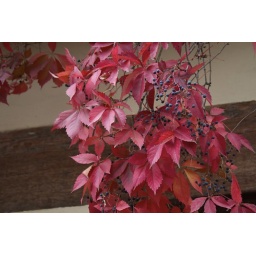
The bright red leaves of a trailing vine on a vineyard building roof in Napa Valley